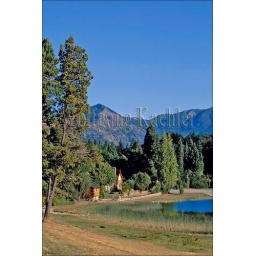
Argentina, near bariloche, lake nahuel huapi, lake district, landscape, house on lake